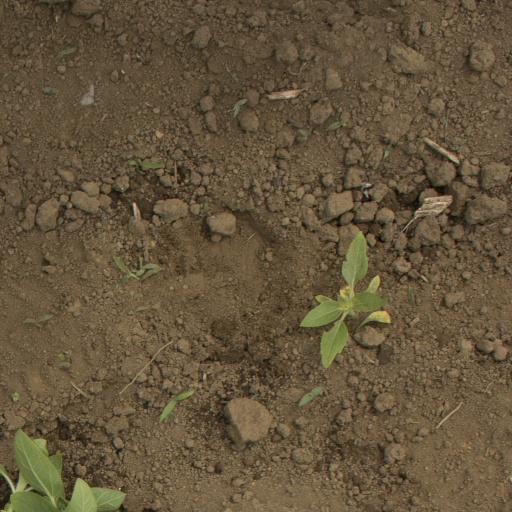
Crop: Jerusalem artichoke